The Life of Pablo

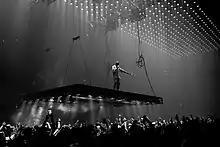
West performed the Saint Pablo Tour in 2016 for support of the album.

West marked his first music release since "All Day" with the release of the promotional single "Facts" on December 31, 2015. A new version of the song was released on "The Life of Pablo" under the title "Facts (Charlie Heat Version)". On January 8, 2016, Kardashian announced via Twitter the release of "Real Friends", which simultaneously initiated the return of West's GOOD Fridays; West had launched this initiative as a weekly free music giveaway leading up to the release of "My Beautiful Dark Twisted Fantasy". "Real Friends", featuring vocals by Ty Dolla Sign, was released the day it was announced via West's SoundCloud account with the disclosure of "The Life of Pablo"s release date. As well as debuting the song, West shared a snippet of the forthcoming GOOD Friday release, titled "No More Parties in LA", which features vocals by Kendrick Lamar. On August 16, 2019, "Real Friends" was certified silver in the United Kingdom by the British Phonographic Industry (BPI) for selling 200,000 units. "No More Parties in LA" experienced its proper release the following week, also through SoundCloud. Madlib and West produced the song, which contains a sample of "Suzie Thundertussy" performed by Walter "Junie" Morrison. It was certified gold in the US by the Recording Industry Association of America (RIAA) for sales of 500,000 units on August 15, 2018. After a number of delayed premieres, On February 12, 2016, West released a new track, titled "30 Hours", as part of his GOOD Fridays series. The song features vocals by American musician André 3000.